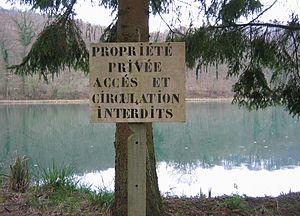
La propriété privée correspond au droit d’user, de jouir et de disposer d’une chose de manière propre, exclusive et absolue sous les restrictions établies par la loi. Il s'agit de la propriété qui appartient en propre à un individu, ou à plusieurs personnes privées, ou encore, depuis le XXᵉ siècle, à une entreprise ou une autre personne morale.